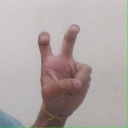
अक्षर: ई